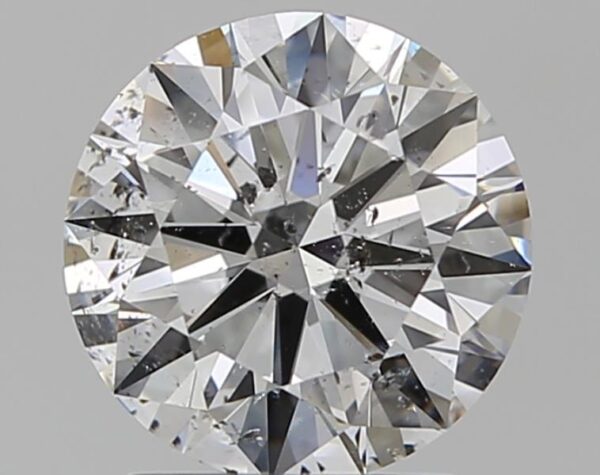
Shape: round
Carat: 1.51
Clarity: SI2
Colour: E
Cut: EX
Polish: EX
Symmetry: EX
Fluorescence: N
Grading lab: IGI
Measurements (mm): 7.46 x 7.41 x 4.45